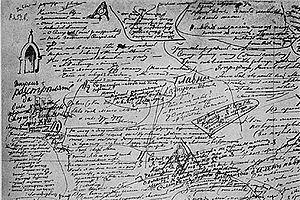
Les Frères Karamazov est le dernier roman de l'écrivain russe Fiodor Dostoïevski.